Horse symbolism

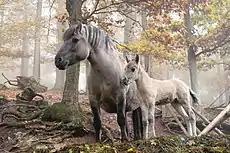
Konik ponies, a breed believed to be closely related to the first domesticated horses.

The domestication of the horse, the feeling of freedom and the warlike power gained by cavaliers, means that this animal, a factor in major progress over the centuries, finds itself at the center of so many stories and is charged with multiple meanings. In myths, this domestication is often presented as an immediate and tacit understanding between rider and mount, sometimes with the help of the gods, as illustrated by Pegasus, Bucephalus and Grani. The historical reality, however, is one of a very long process. In the cinema, this domestication is "an initiatory stage, a rite of passage between the wild state of childhood and the civilized state of adulthood".